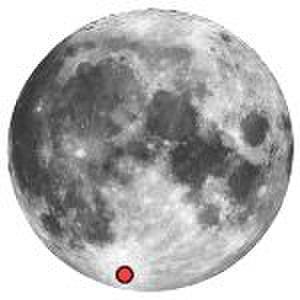
Les cratères lunaires désignent les cratères présents sur la Lune. La surface de la Lune présente de nombreux cratères, presque tous formés par impacts.
Voici une liste des cratères de la Lune. La plupart d'entre eux sont des cratères d'impact. Plus de 30 000 cratères, dont les diamètres sont compris entre 1 km et plus de 100 km, sont observables au télescope depuis la Terre.